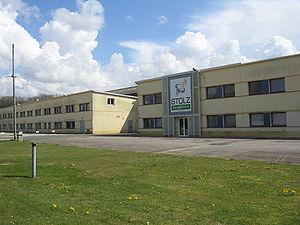
L'usine Stolz.
Wailly-Beaucamp est une commune française située dans le département du Pas-de-Calais en région Hauts-de-France.